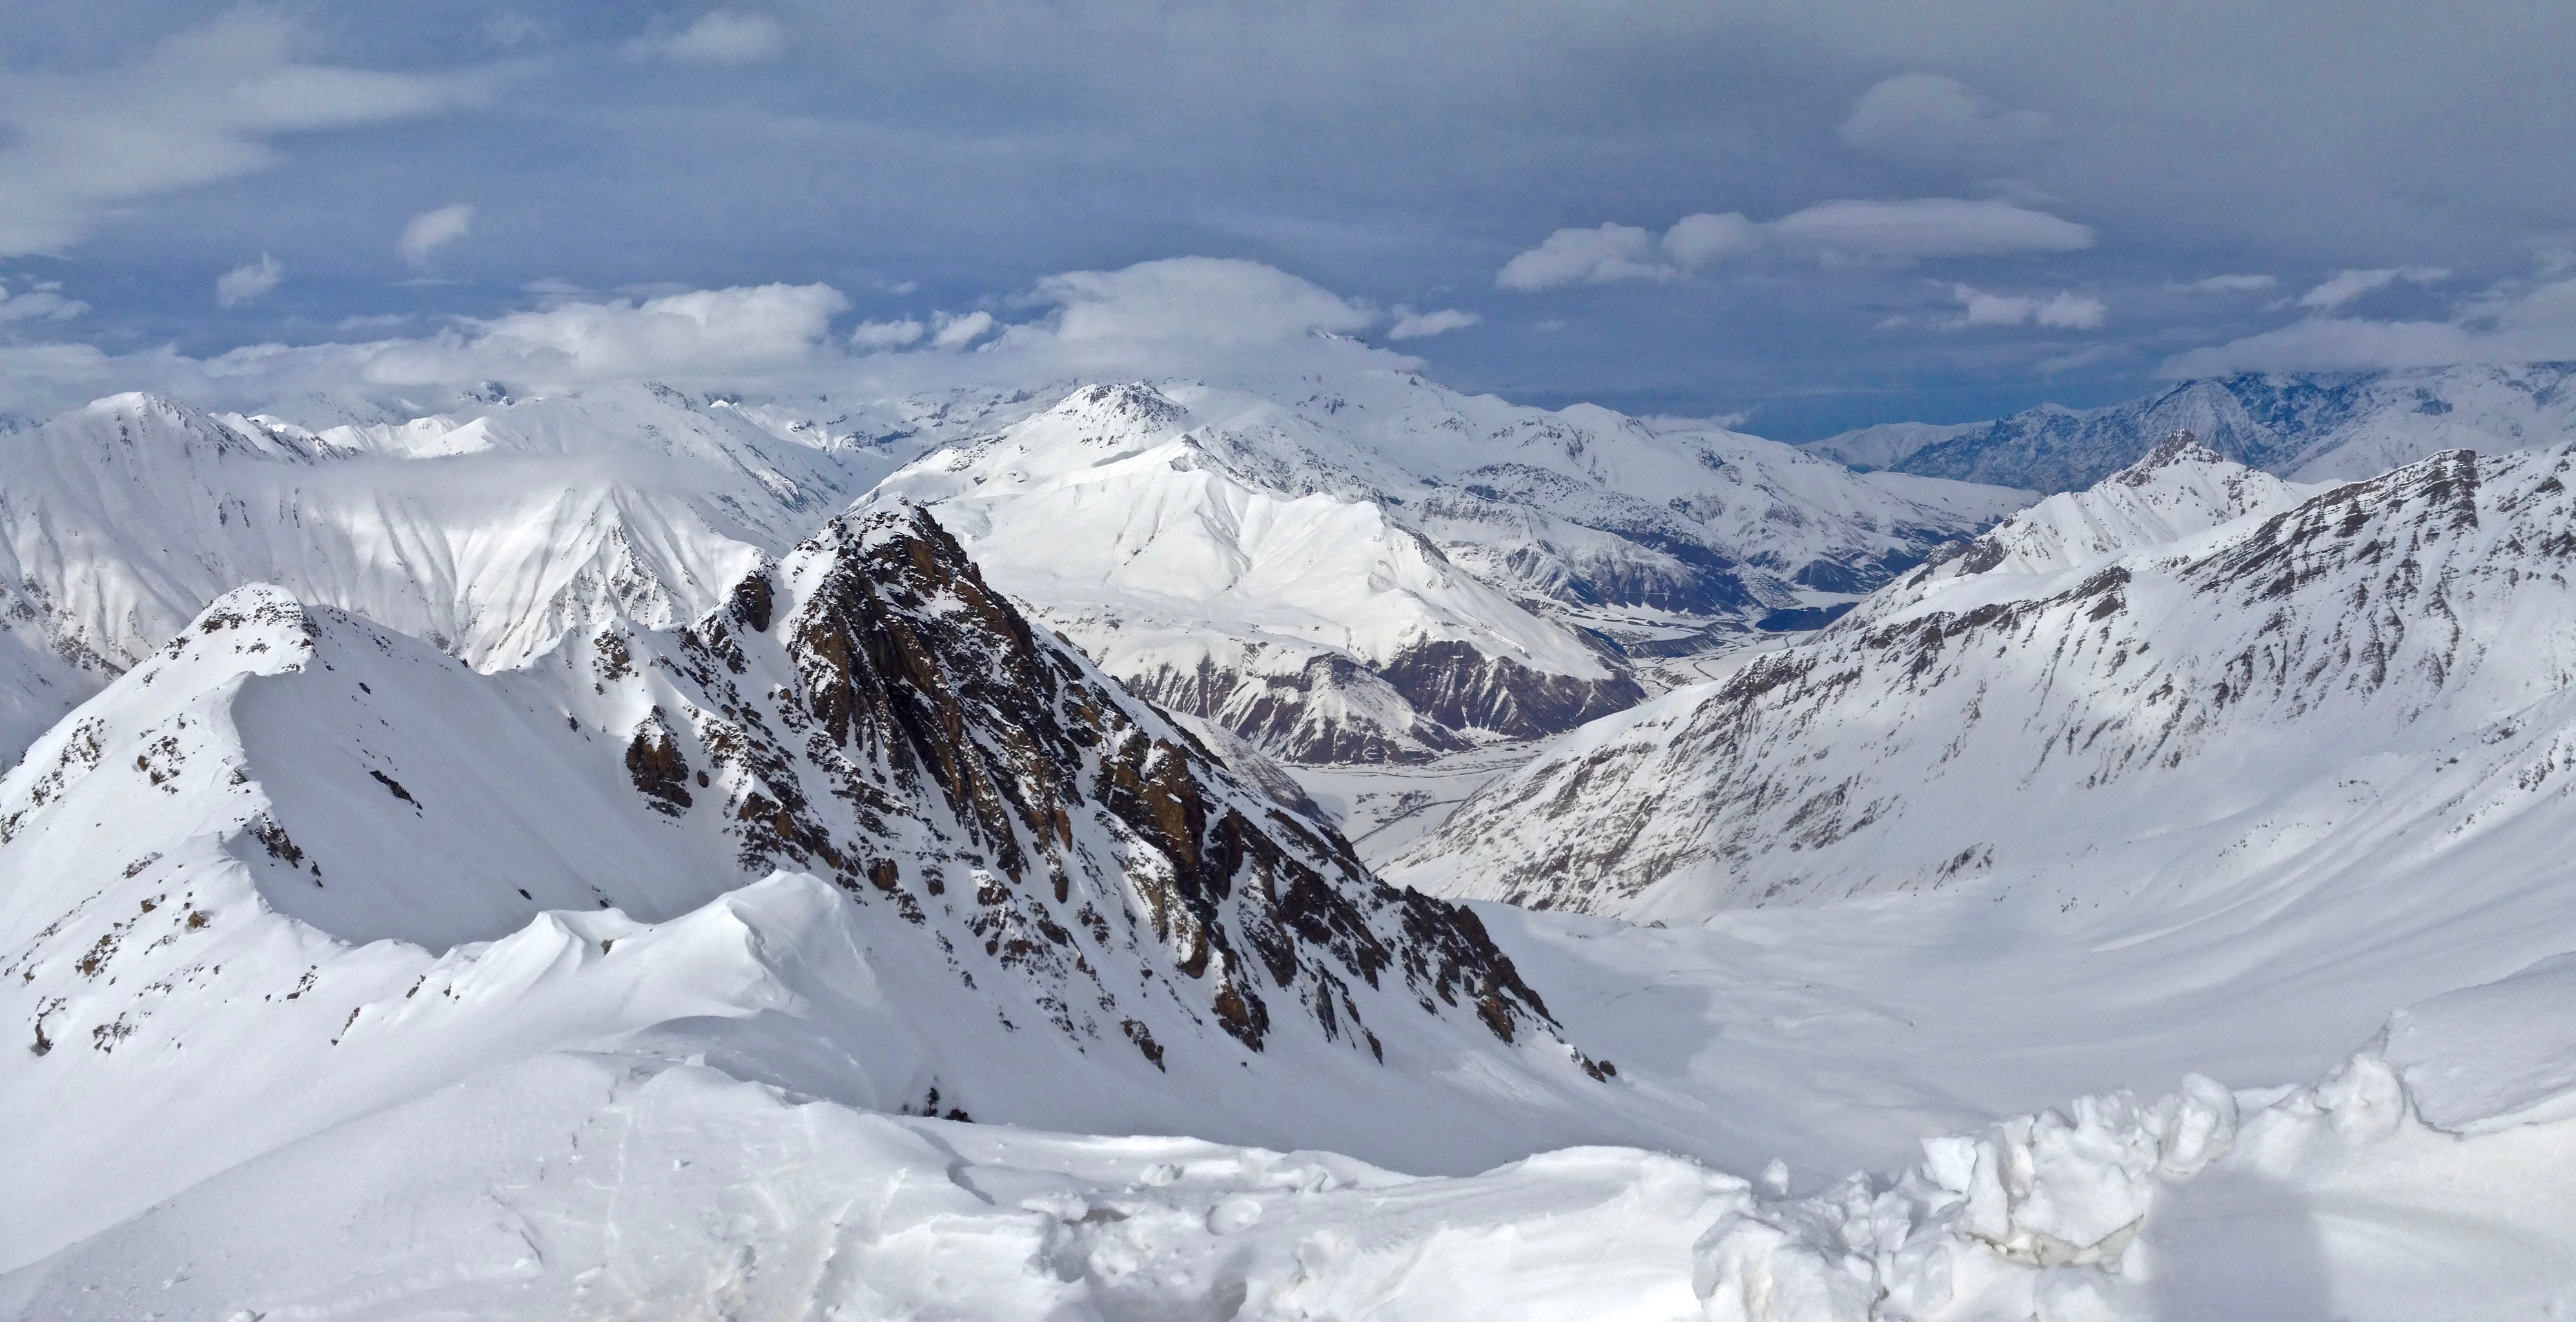
mountain, snow, winter, mountain range, weather, skiing, season, ridge, summit, winter sport, resort, alps, ski, cirque, piste, landform, ski touring, ski mountaineering, ski equipment, mountainous landforms, geological phenomenon